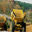
Label: truck